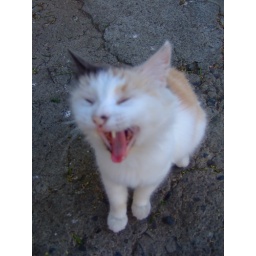
There aren't many stray cats around. Maybe all the stray dogs keep the population in check.